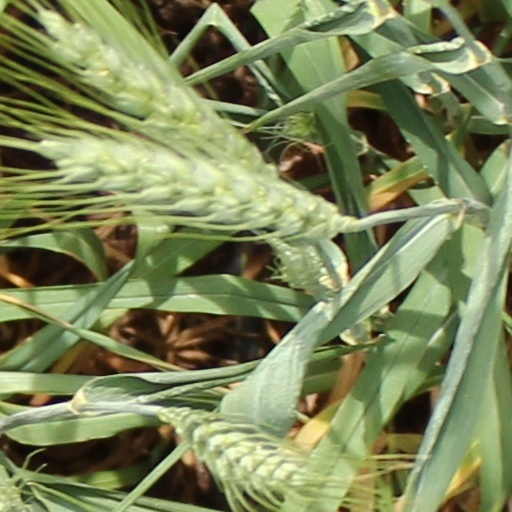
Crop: wheat